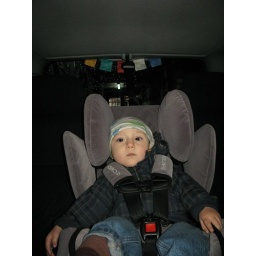
first time in the big boy car seat